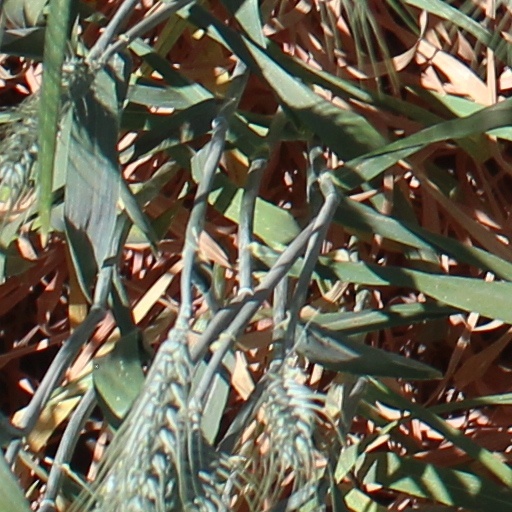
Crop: wheat